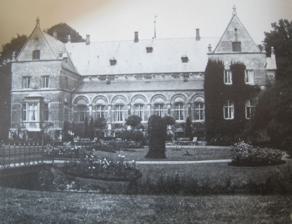
Building: Selchausdal
Country: Denmark
Year built: 1857
Historical property near Copehnhagen, Denmark Selchausdal Vintage photo of the main building as seen from the garden General information Architectural style Renaissance Revival Location Selchausdalvej 4 4291 Ruds Vedby Country Denmark Coordinates 55°35′2.8″N 11°19′37.2″E / 55.584111°N 11.327000°E / 55.584111; 11.327000 Completed 1857 Selchausdal , formerly Gundetved , is a manor house and estate located on the east side of Tissø , Kalundborg Municipality , some 92 kilometres west of Copenhagen , Denmark . The three-winged Renaissance Revival style main building is from 1857 and was designed by Johan Daniel Herholdt . It was listed on the Danish registry of protected buildings and places in 1978. History Early history The name is first recorded as Gunnethueth in 1339 when it was owned by Mathias Jensen. In 1451, Gundetved belonged to Otte Limbæk. His daughter, the widow of Jon Bille, was the owner in 1489, The ownership of the estate was later ceded to Niels Henriksen as dowry in connection with his marriage to her daughter Margrete Bille. He was ennobled in 1526 under the name Arenfeldtand. He succeeded Jørgen Marsvin as Chancellor of the Realm in circa 1526. After Niels Henriksen Arenfeldt's death in 1533, Gundetved was passed on to their sons Henrik and  Torben Arenfeldt. Henrik Arenfeldt's son Niels Arenfeldt was from circa 1580 the owner of the estate. He is known to have had at least 13 children with four different women. This led to an impeachment for breach of the Sixth Commandment in which he was sentenced to paying a fine to a hospital and secretly make his confessions of penitents. In 1628, Gundetved was acquired by Ernst Normand. He sold the estate to Joachim Normand in 1636. They had both come to Denmark from Rügen. In 1645, Gundetved was acquired by Axel Juul of Volstrup who would later also acquire Sæbygaard and Kattrup . In 1664, he sold all his estates to Treasure Henrik Müller. Müller's son, Frants Müller, sold the estate to Bertel Jensen, who in turn sold it to Axel Nielsen. In 1696, Gundetved was acquired by Brostrup Albertin, a Supreme Court attorney. In 1710, he sold the estate to Henrik Wigant Michelbecher. He was the son of Gysbert Wigand Michelbecker . In 1723, Michelbecher's widow sold the estate at a very low price to Jacob Benzon . In 1729, Benzon sold the estate to Frederik Adeler for just over twice the price that he had paid six years earlier. Selchau family, 1782–1940 Christian Andreas Selchau In 1782, Gundetved  was acquired by Christian Andreas Selchau, a son of the owner of Benzonslund at Ringsted , who renamed the estate Selchausdal in 1799. On his death in 1816, Selchausdal was owned by his widow until their son Jens Christian Selchau took over in 1821. The new main building seen on a drawing by Ferdinand Richardt Jens Christian Selchau died in 1920. His widow, Annette Christiane von Herbst, ceded it to their son Christian Andreas Selchau when she remarried in 1842. Christian Andreas Selchau commissioned Johan Daniel Herholdt to design a new main building which was completed in 1857. Christian Andreas Selchau died unmarried in 1893. Selchausdal was then passed to his sister, Michelle Christiane Selchau. She converted the property into a home for 12 elderly women. After her early death, Selchausdal  passed to her cousin, Gundo S. Vogt. Later owners, 1940–present In 1940, Selchausdal was acquired by Consul General H. O. Lange. He left the estate to a foundation. Architecture The two-storey main building is designed with inspiration from Renaissance architecture . The building is constructed in red brick with horizontal bands and other details in cement. The north-facing principal facade features a central tower topped by an onion dome while the two outer bays at each end are topped by tall gables. Two short side wings project from the rear side of the building. The building was refurbished in 1940-41 under supervision of A. Maar. The original open porte-cochère was at this event converted into a closed structure. Today The main building is now operated as a venue for meetings and other events. Selchausdal is a member of Small Danish Hotels . List of owners (1339) Mathias Jensen (1451) Otte Limbæk (1489) Lene Limbæk, gift Bille ( -1533) Niels Henriksen Arenfeldt (1533-1580) Henrik Arenfeldt (1533-1580) Torben Arenfeldt (1580-1628) Niels Arenfeldt (1628-1636) Ernst Normand (1636-1645) Joachim Normand (1645-1664) Axel Juul (1664- ) Henrik Müller ( - ) Frants Müller ( - ) Bertel Jensen ( -1696) Jacob Nielsen (1696-1710) Brostrup Albertin (1710-1720) Henrik Wigand Michelbecker (1720-1723) Elisabeth Sabine Rosbach (1723-1729) Jacob Benzon (1729-1755) Frederik Adeler (1755- ) Lars Biørn ( -1775) Nikolaj Frederik Schumacher (1775- ) Hedevig Sophie Levetzow ( -1778) Estate of Hedevig Sophie Levetzow (1778-1782) Mathias Brønstorph (1782-1791) Niels Munch Krag (1791-1817) Christian Andreas Selchau (1817-1821) Karen Kjær, gift Selchau (1821-1829) Jens Christian Selchau (1829-1843) Annette Christiane Herbst, gift Selchau (1843-1893) Christian Andreas Selchau (1893-1914) Michelle Christiane Selchau (1914-1940) Gundo S. Vogt (1940-1961) H.O. Lange (1961- ) H.O. Langes Selchausdal Fond (1992-present) Peter Vagn-Jensen See also Frihedslund References